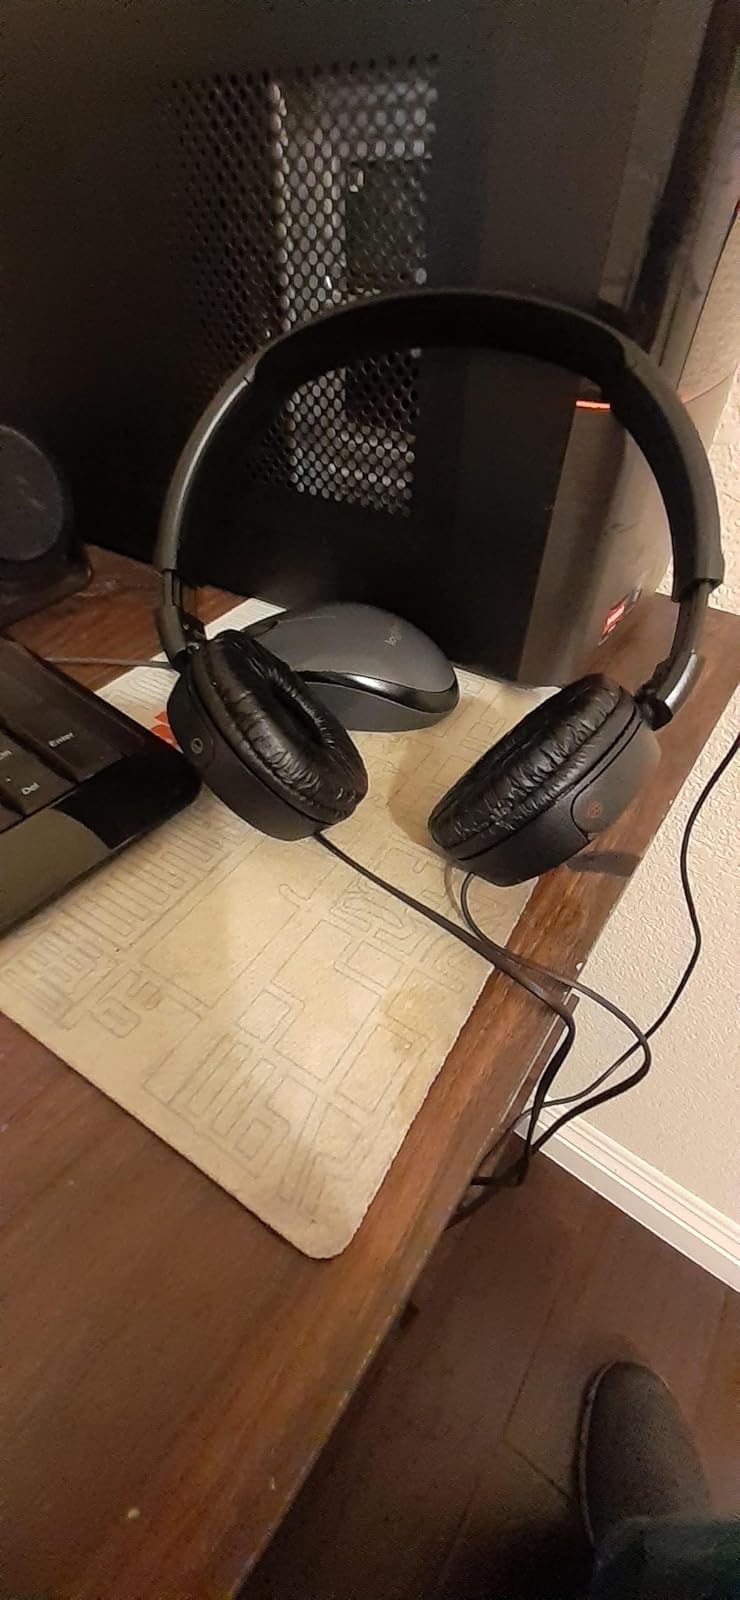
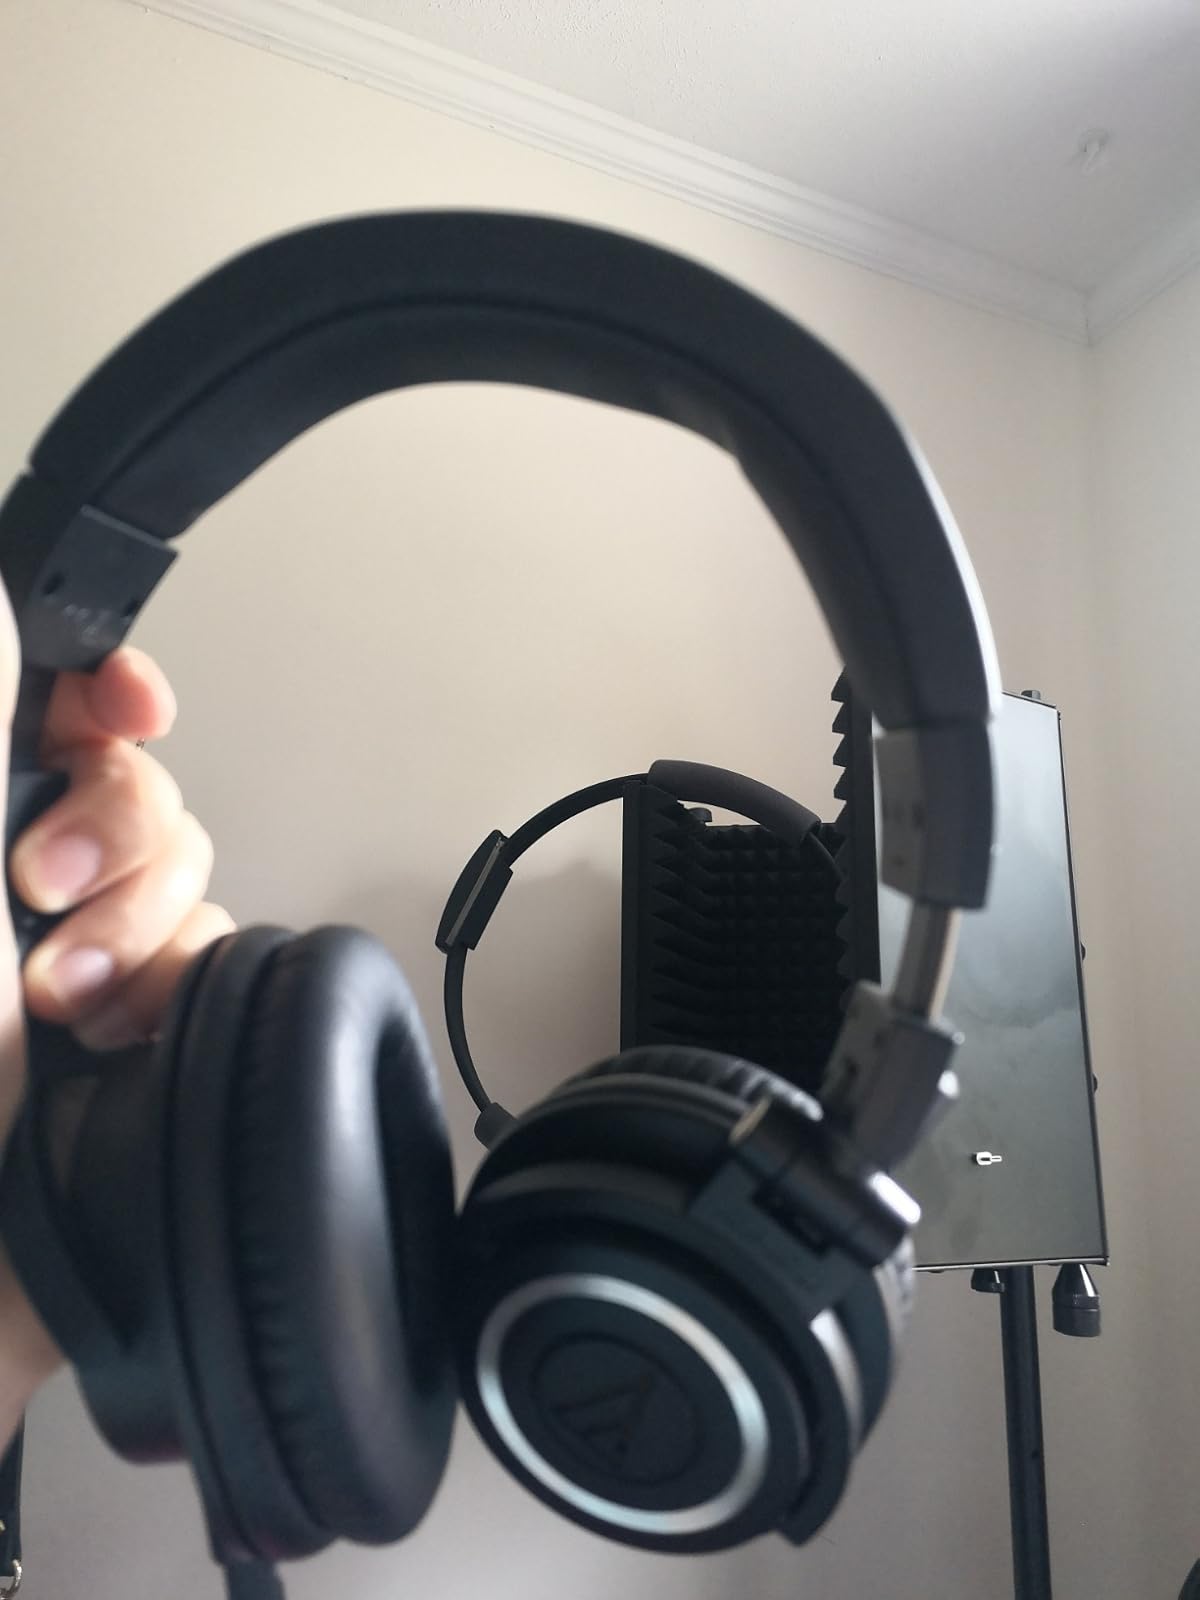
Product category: headphones
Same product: no